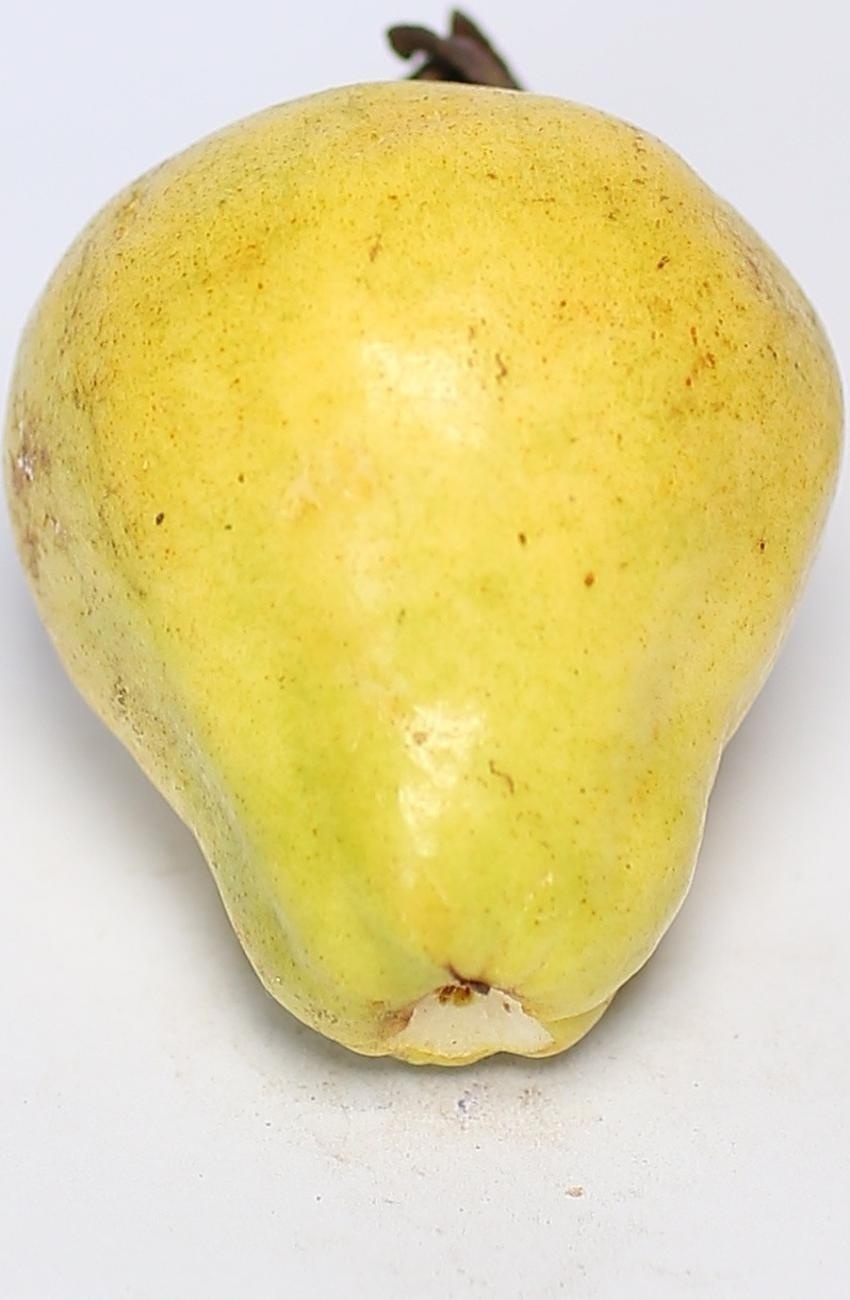
Maturity: ripe
Variety: local-sindhi